Nancy Cunard

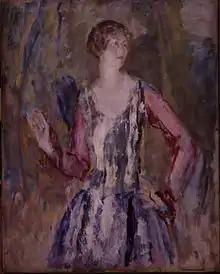
Nancy Cunard by Ambrose McEvoy

Nancy Cunard moved to Paris in 1920. There, she became involved with literary Modernism, Surrealists and Dada. Much of her published poetry dates from this period. During her early years in Paris, she was close to Michael Arlen.